Samstag aus Licht

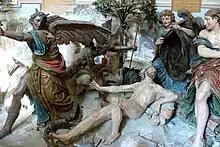
Victory of St. Francis over Lucifer's temptations (Sacro Monte, Orta, Chapel 10)

"Lucifer's Farewell" concludes the opera with a ceremony of exorcism, performed by 3 x 13 monks, singing the "Salutatio Virtutum" by St. Francis of Assisi, in Italian translation as "Lodi delle virtù" (The Praises of the Virtues). The 39 choir members wear wooden shoes, and also require mass bells, Good-Friday clappers, a large tamtam, a bag of coins, a caged wild bird, and a large sack of 39 coconuts.